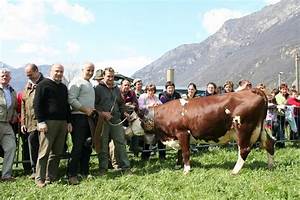
Label: cow